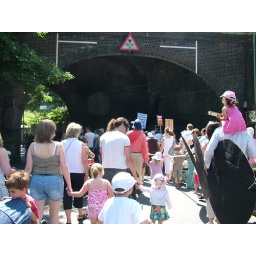
The March nears the bridge which, under the plans, will be negotiated by 44-ton trucks over sixty times a day.